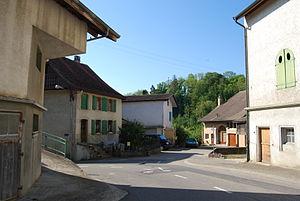
Valeyres-sous-Montagny est une commune suisse du canton de Vaud, située dans le district du Jura-Nord vaudois.